Pastoral Care

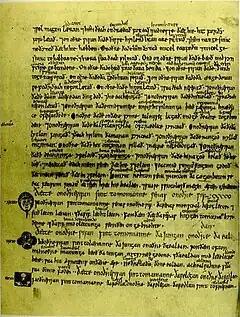
A page from a contemporary copy of Alfred the Great's translation of "Pastoral Care" into Anglo-Saxon. This copy was sent to the bishop of Worcester.

Beyond England, Gregory's "Regulae" was recommended to Charlemagne's bishops at a series of councils held in 813, and a letter of Hincmar, Archbishop of Rheims 845–882, notes that a copy of it, together with the Book of Canons, was given into the hands of bishops before the altar at their consecration (Schaff).